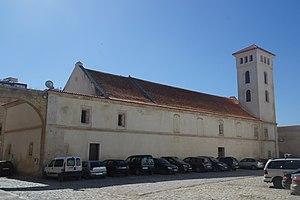
église Notre-Dame-de-l'Assomption
Le christianisme au Maghreb s'est implanté vers le IIᵉ siècle et a été supplanté par l'islam à partir de la fin du VIIᵉ siècle, jusqu'à sa disparition au xiiᵉ siècle.